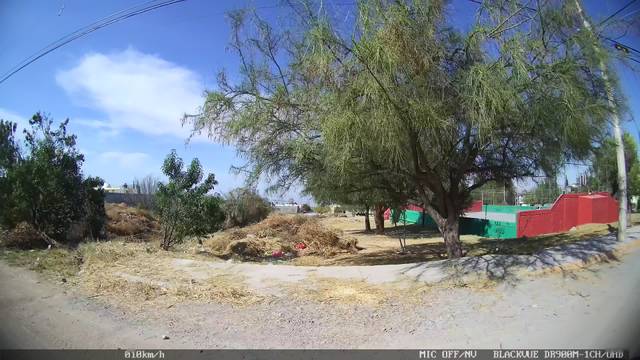
Region: Mexico
Coordinates: 25.403, -100.946